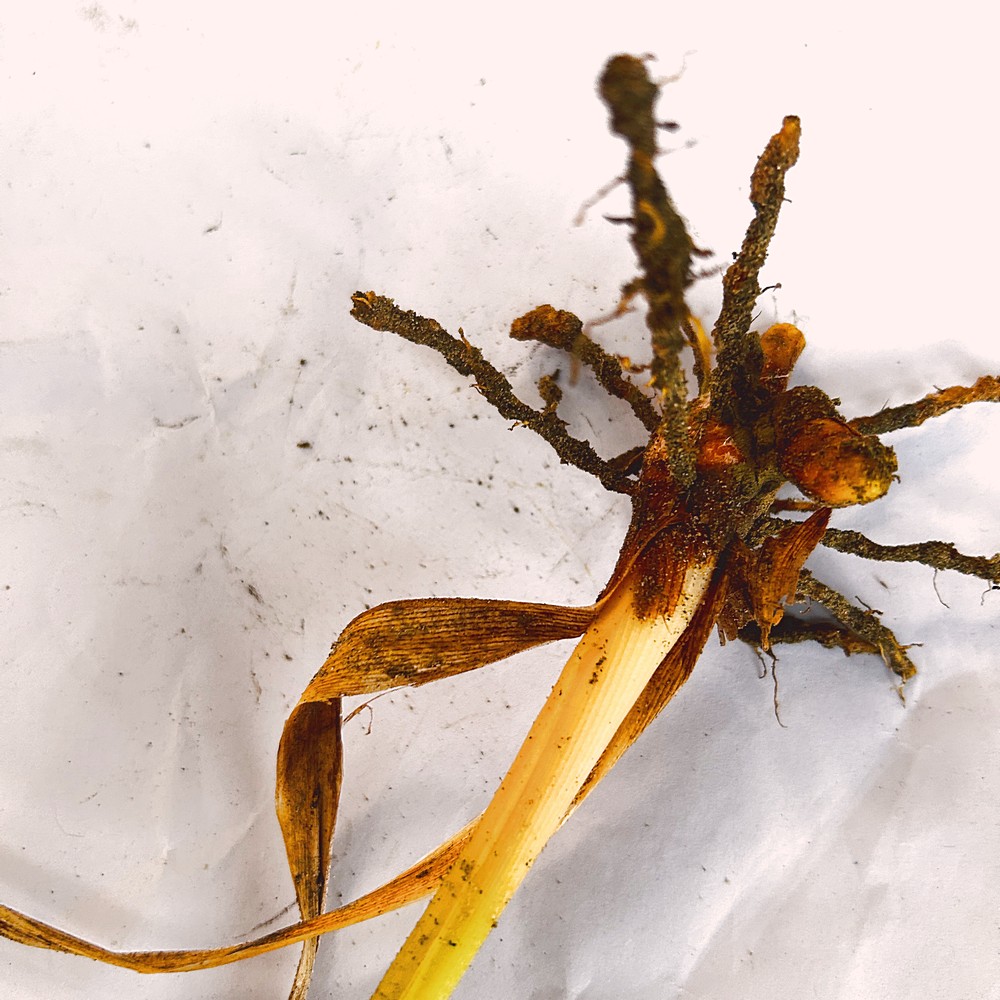
Label: Rhizome Disease Root